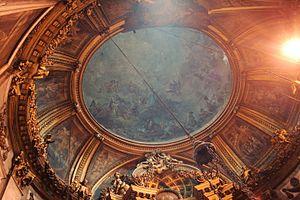
Coupoles de la Chapelle de la Vierge de l'église Saint-Sulpice à Paris